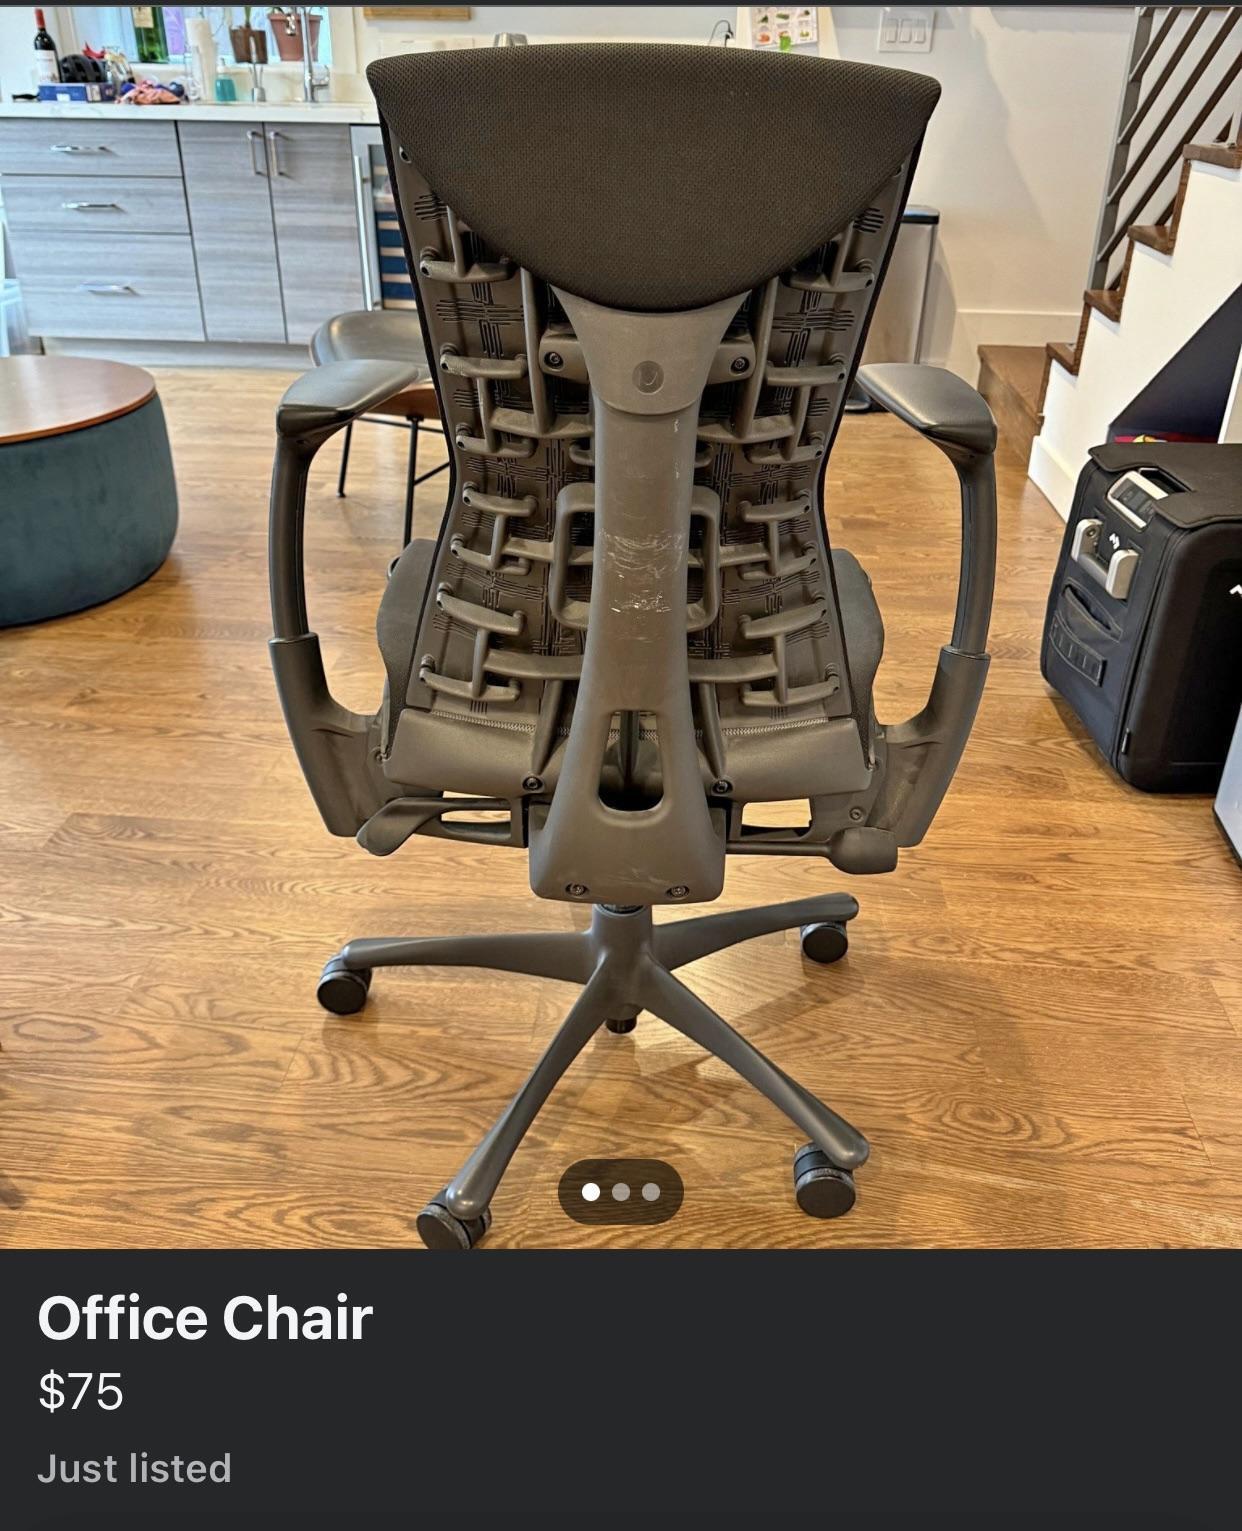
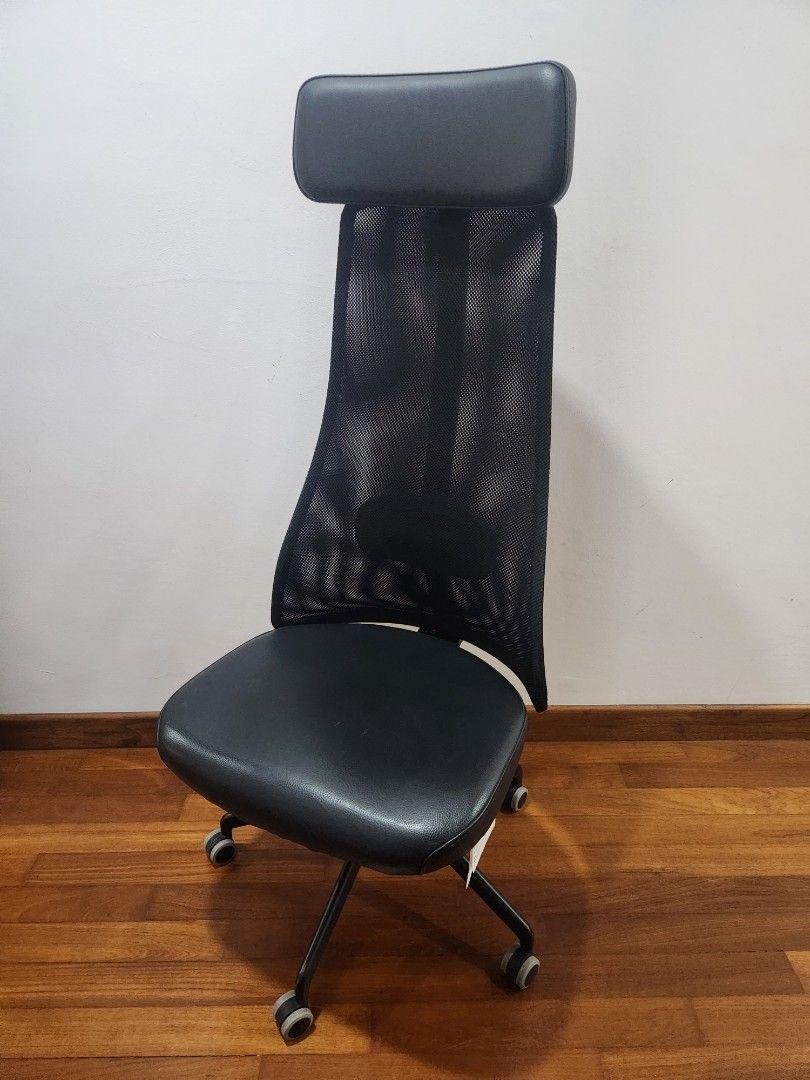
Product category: items_chair
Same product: no